Hubert H. Humphrey Metrodome

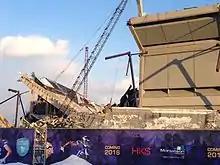
The Metrodome on February 26, 2014, with about half of its walls demolished. These are the north and west stands.

Just after 1 p.m. on February 17, 2014, one week after demolition of the stadium bowl had begun, demolition crews were working on taking down the concrete ring beam that encircled to top of the Metrodome, when a portion of the ring beam collapsed out of sequence, bringing an immediate halt to the work. No one was hurt and no equipment was damaged by the collapse. After five days of investigation from structural and demolition experts, it was decided that the remaining portion of the concrete ring beam would be destroyed using controlled explosive charges—virtually the same method that was used to bring down the Metrodome's steel support cables for the roof. This second controlled explosion was a continued deviation from the original plan to not use explosives to destroy the stadium, as it was determined that this was the safest way to bring down the remaining ring beam structure. On February 23, 2014, the remaining ring beam and corners of the Metrodome were brought down with 84 explosive charges of dynamite. This enabled demolition crews to continue with the wrecking ball demolition method that was originally chosen (though the order in which the sections would be brought down were changed as a result of the ring beam implosion), to bring down what was left of the Metrodome. Despite this unexpected setback, Mortenson Construction said that the demolition of the Metrodome and construction of U.S. Bank Stadium were both still on schedule.